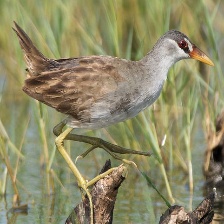
Species: WHITE BROWED CRAKE
Scientific name: AMAURORNIS CINEREA